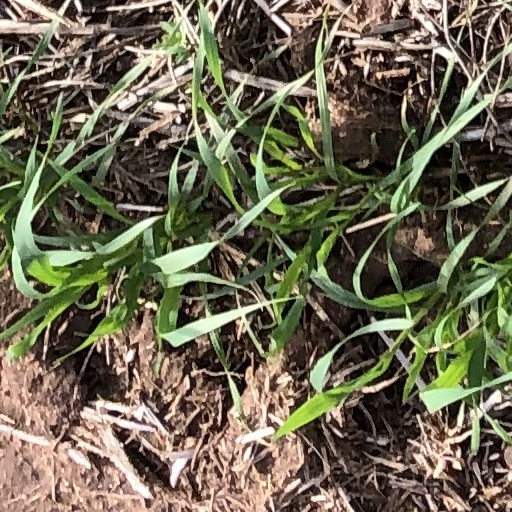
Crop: wheat